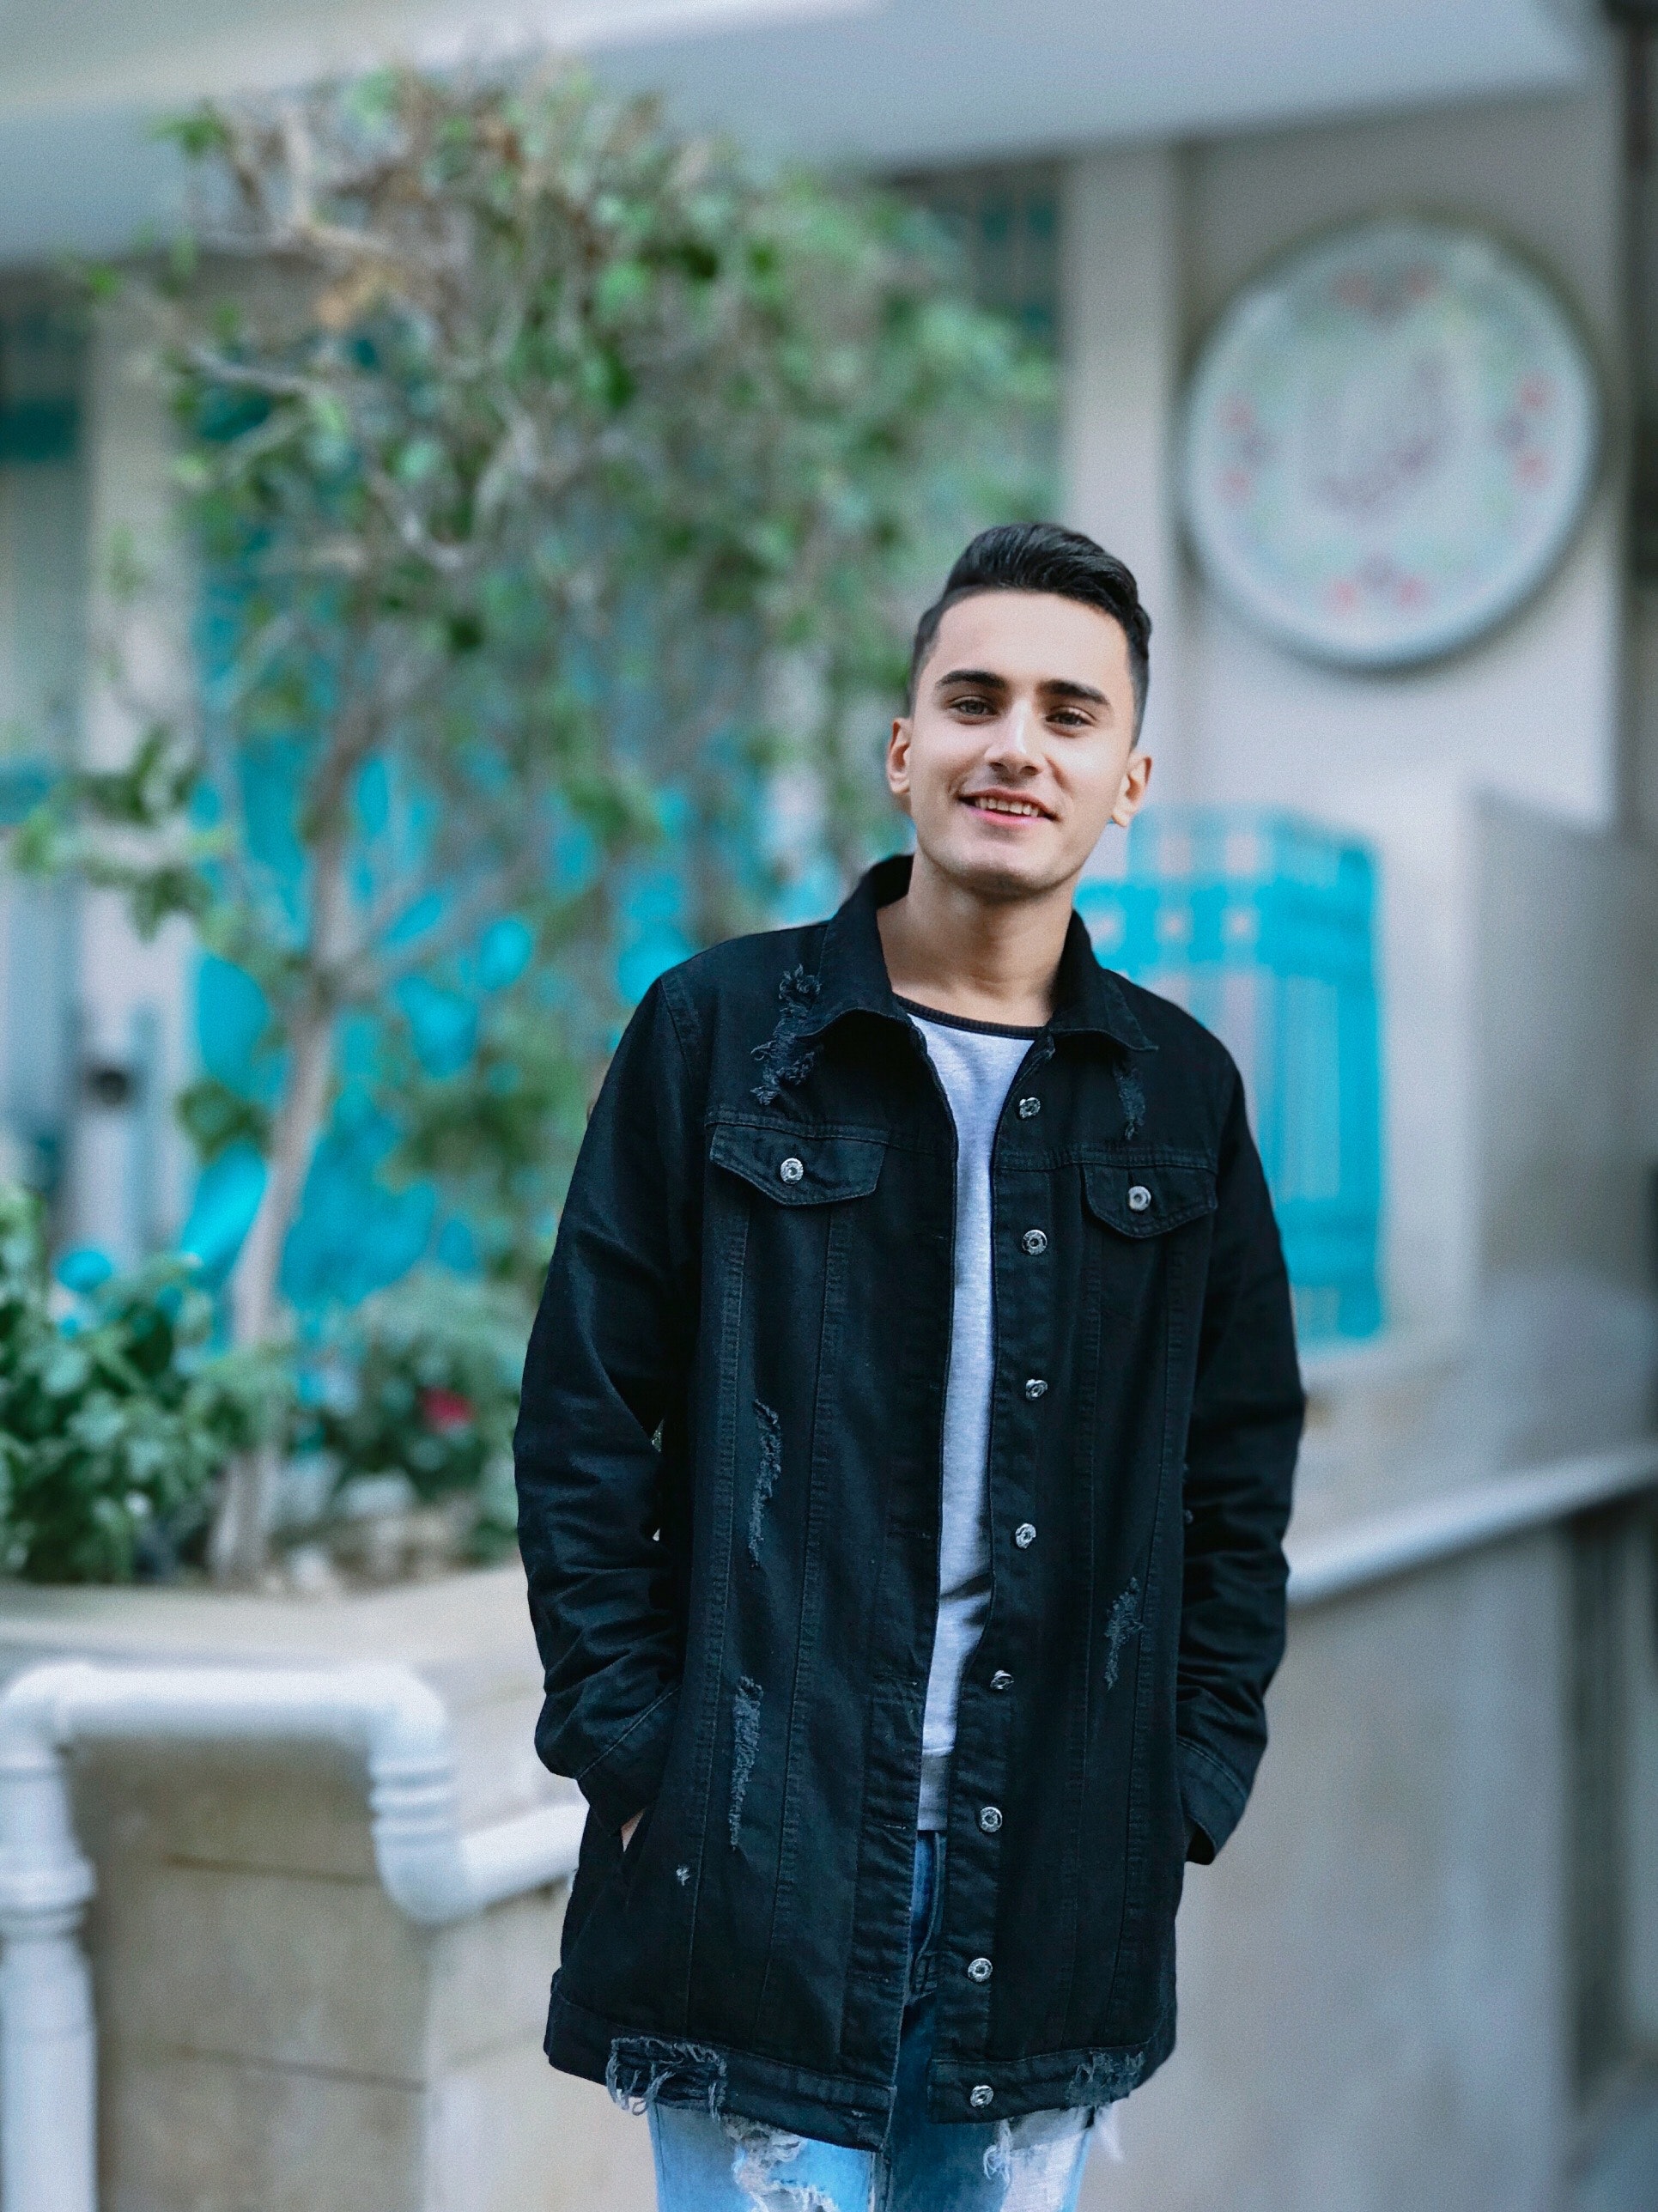
jacket, clothing, leather jacket, leather, street fashion, outerwear, textile, fashion, denim, jeans, cool, sleeve, top, photography, electric blue, collar, coat